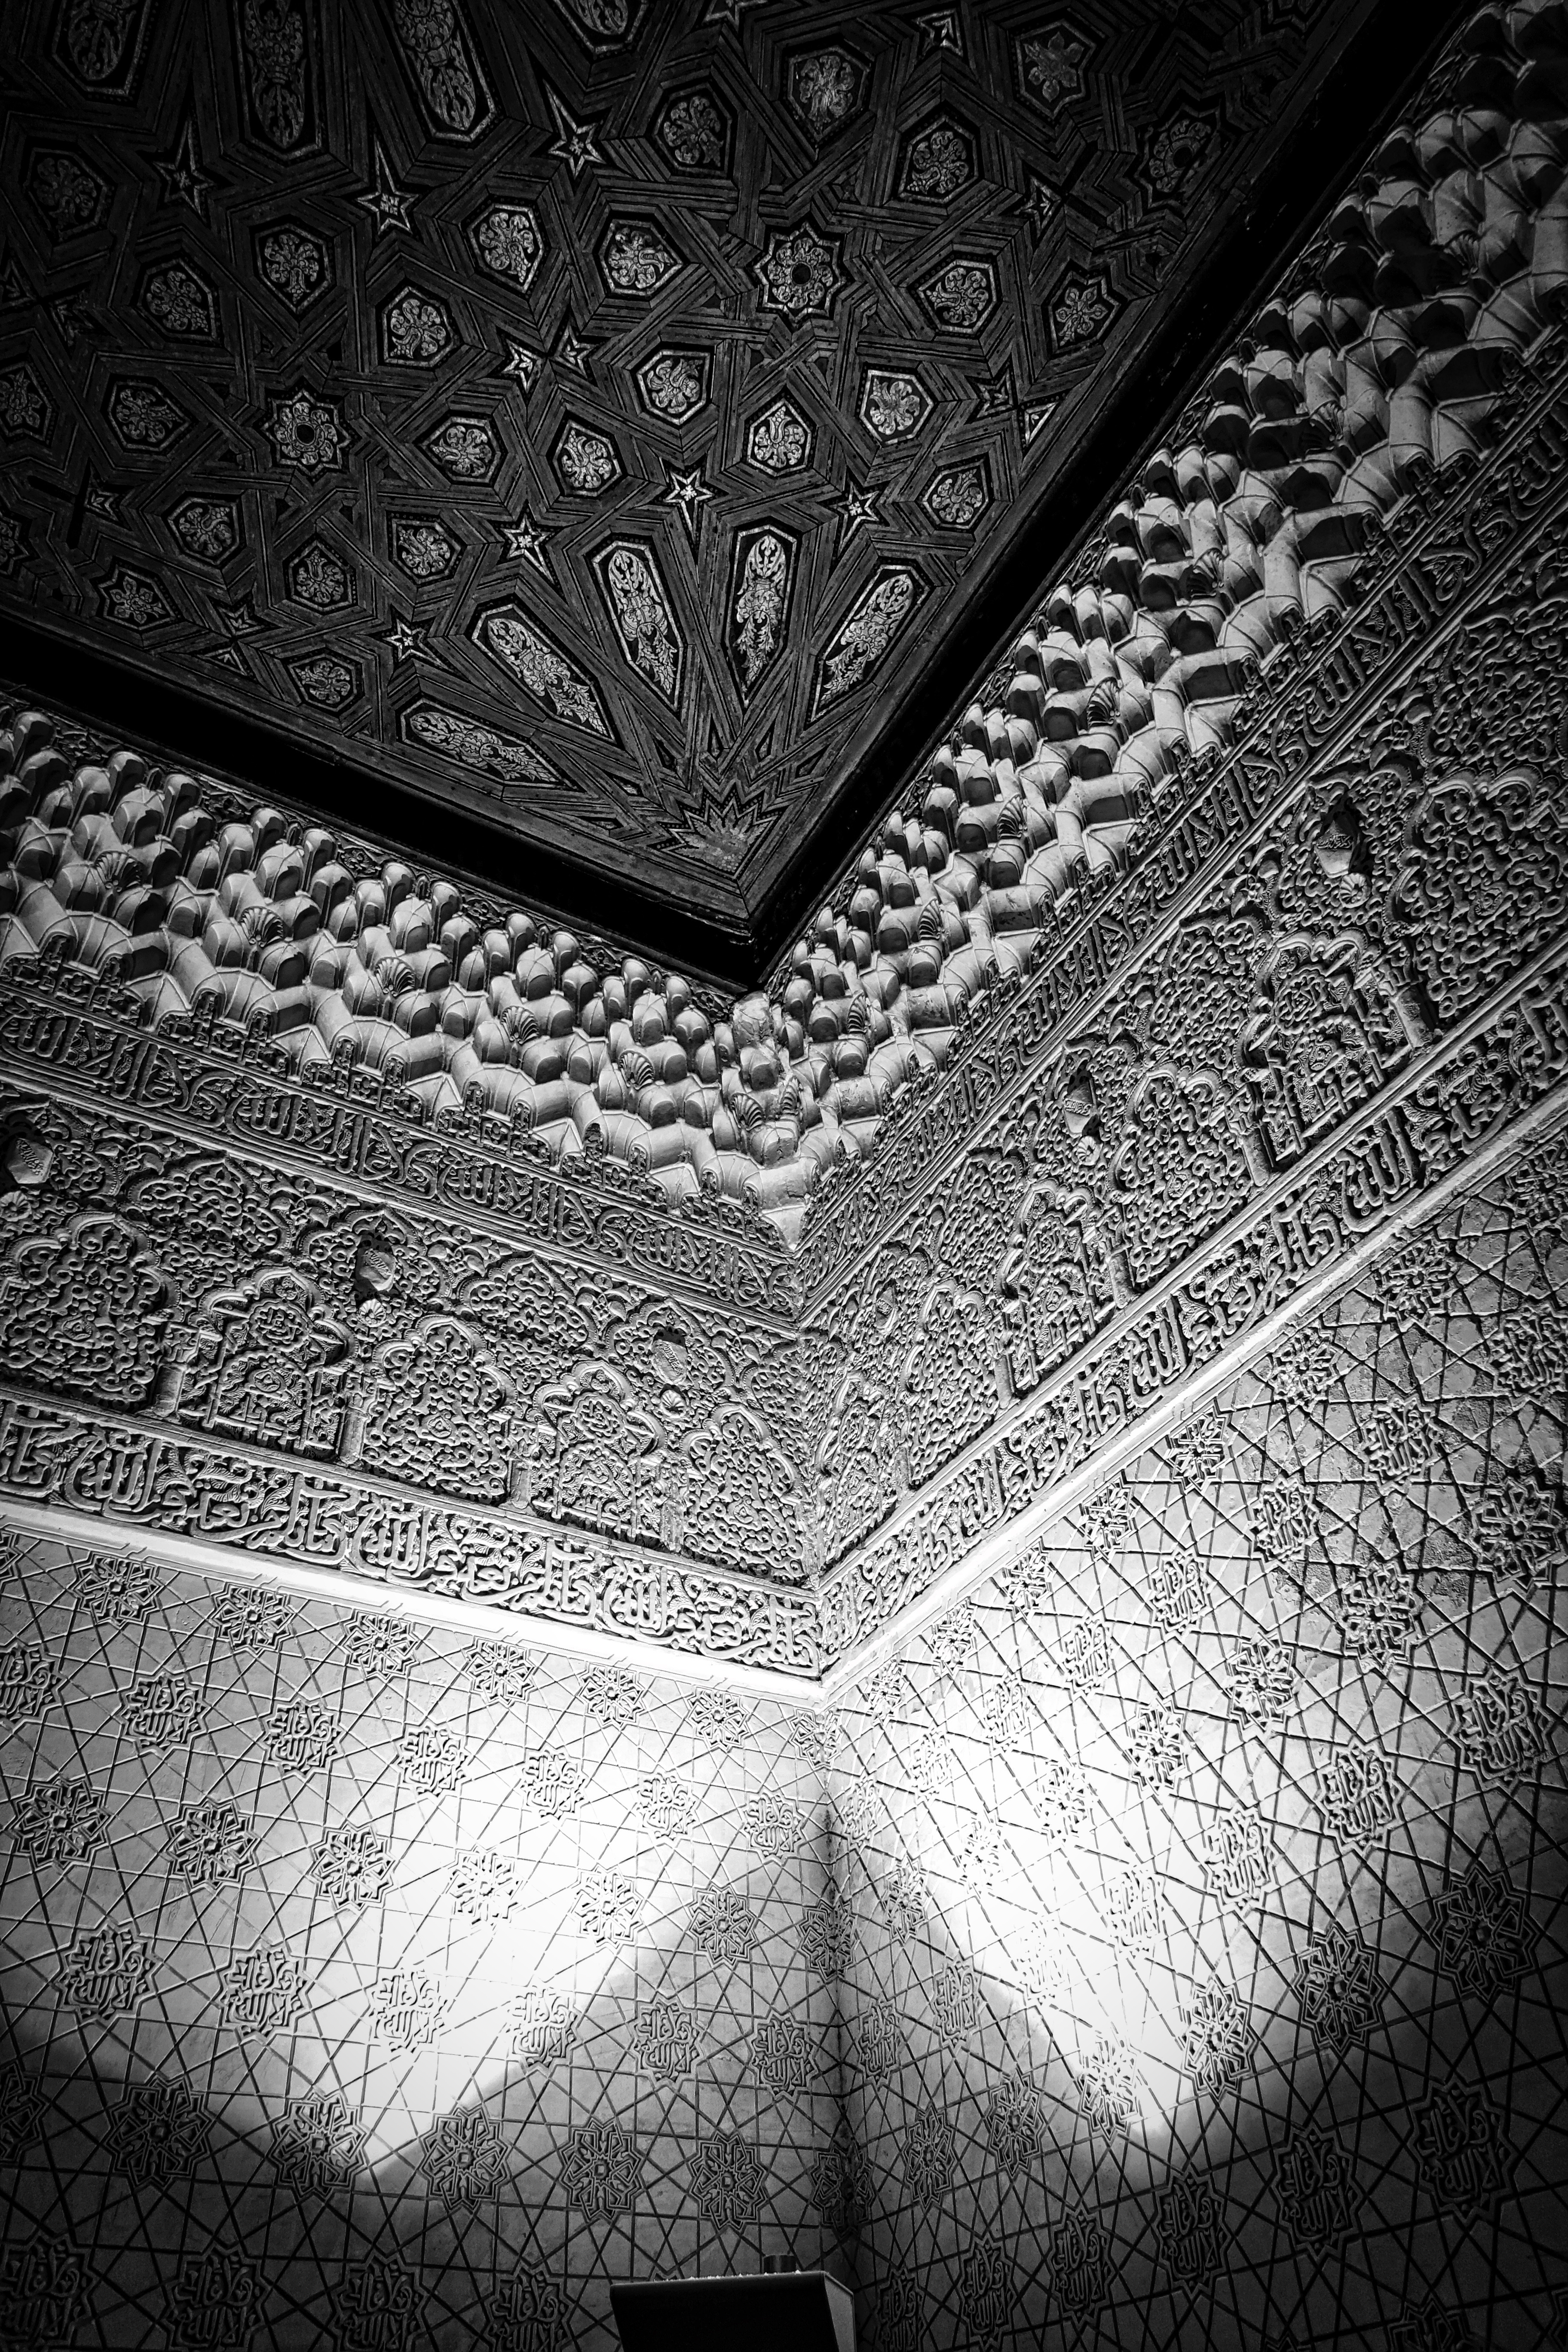
light, black and white, white, photography, texture, floor, interior, wall, symmetrical, ceiling, decoration, line, shadow, darkness, black, monochrome, circle, design, symmetry, ornamental, patterns, shape, flooring, monochrome photography